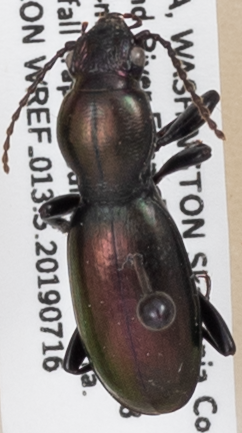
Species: Zacotus matthewsii
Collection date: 2019-07-16
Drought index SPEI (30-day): -0.138
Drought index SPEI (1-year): -1.834
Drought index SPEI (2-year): -2.09